History of Ferencvárosi TC

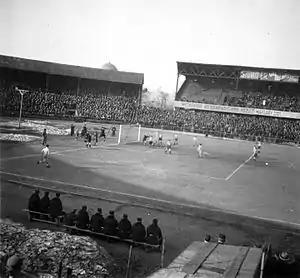
The B stand at Üllői úti stadion

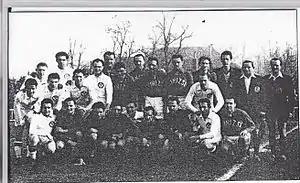
After a Dorog-Ferencváros match in the Hungarian League from the 1950s. From 1951 to 1956 Ferencváros were called Kinizsi due to political reasons

In the 1930s Ferencváros won the Hungarian League four times in 1932, 1934, 1938, and 1940.